Marius the Epicurean

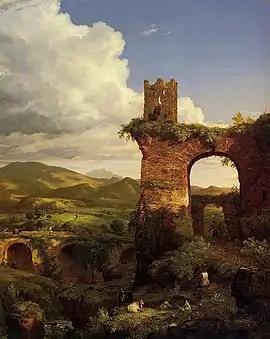
The Sabine Hills, scene of Marius's epiphany (painting by Thomas Cole, 1846)

"Marius the Epicurean" explores a theme central to Pater's thinking and already examined in his earlier Imaginary Portrait 'The Child in the House' (1878): the importance to the adult personality of formative childhood experiences. In addition, conscious of his growing influence and aware that the ‘Conclusion’ to his "Studies in the History of the Renaissance" (1873) had been misconstrued as amoral, Pater set about clarifying his published ideas. As he states in the third edition of "The Renaissance" (1888), "Marius the Epicurean" "deal[s] more fully with thoughts suggested by" the 'Conclusion'. In particular Pater is careful in the novel to distinguish between 'hedonism', as usually understood, and Marius's cerebral, ascetic version of Epicureanism: